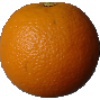
Label: Orange 1